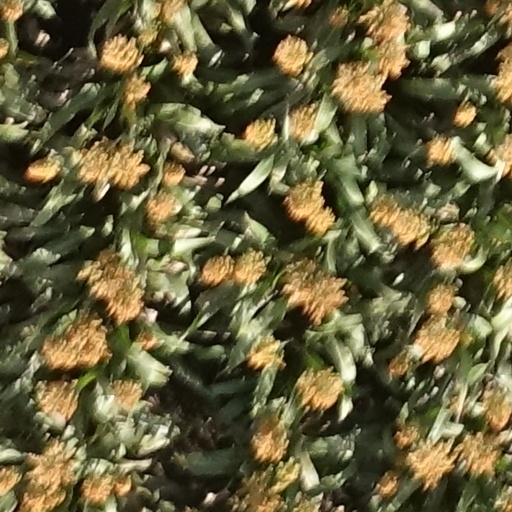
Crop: sorghum